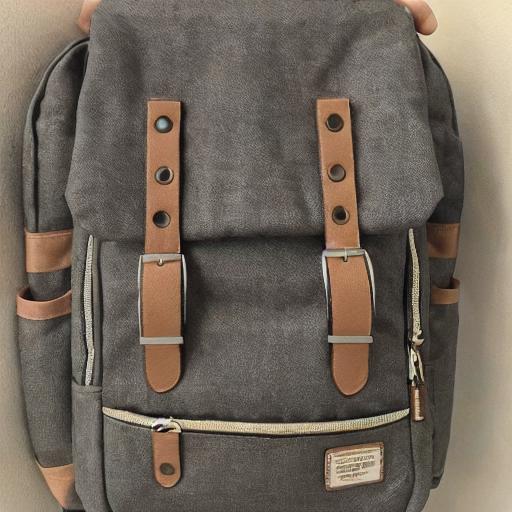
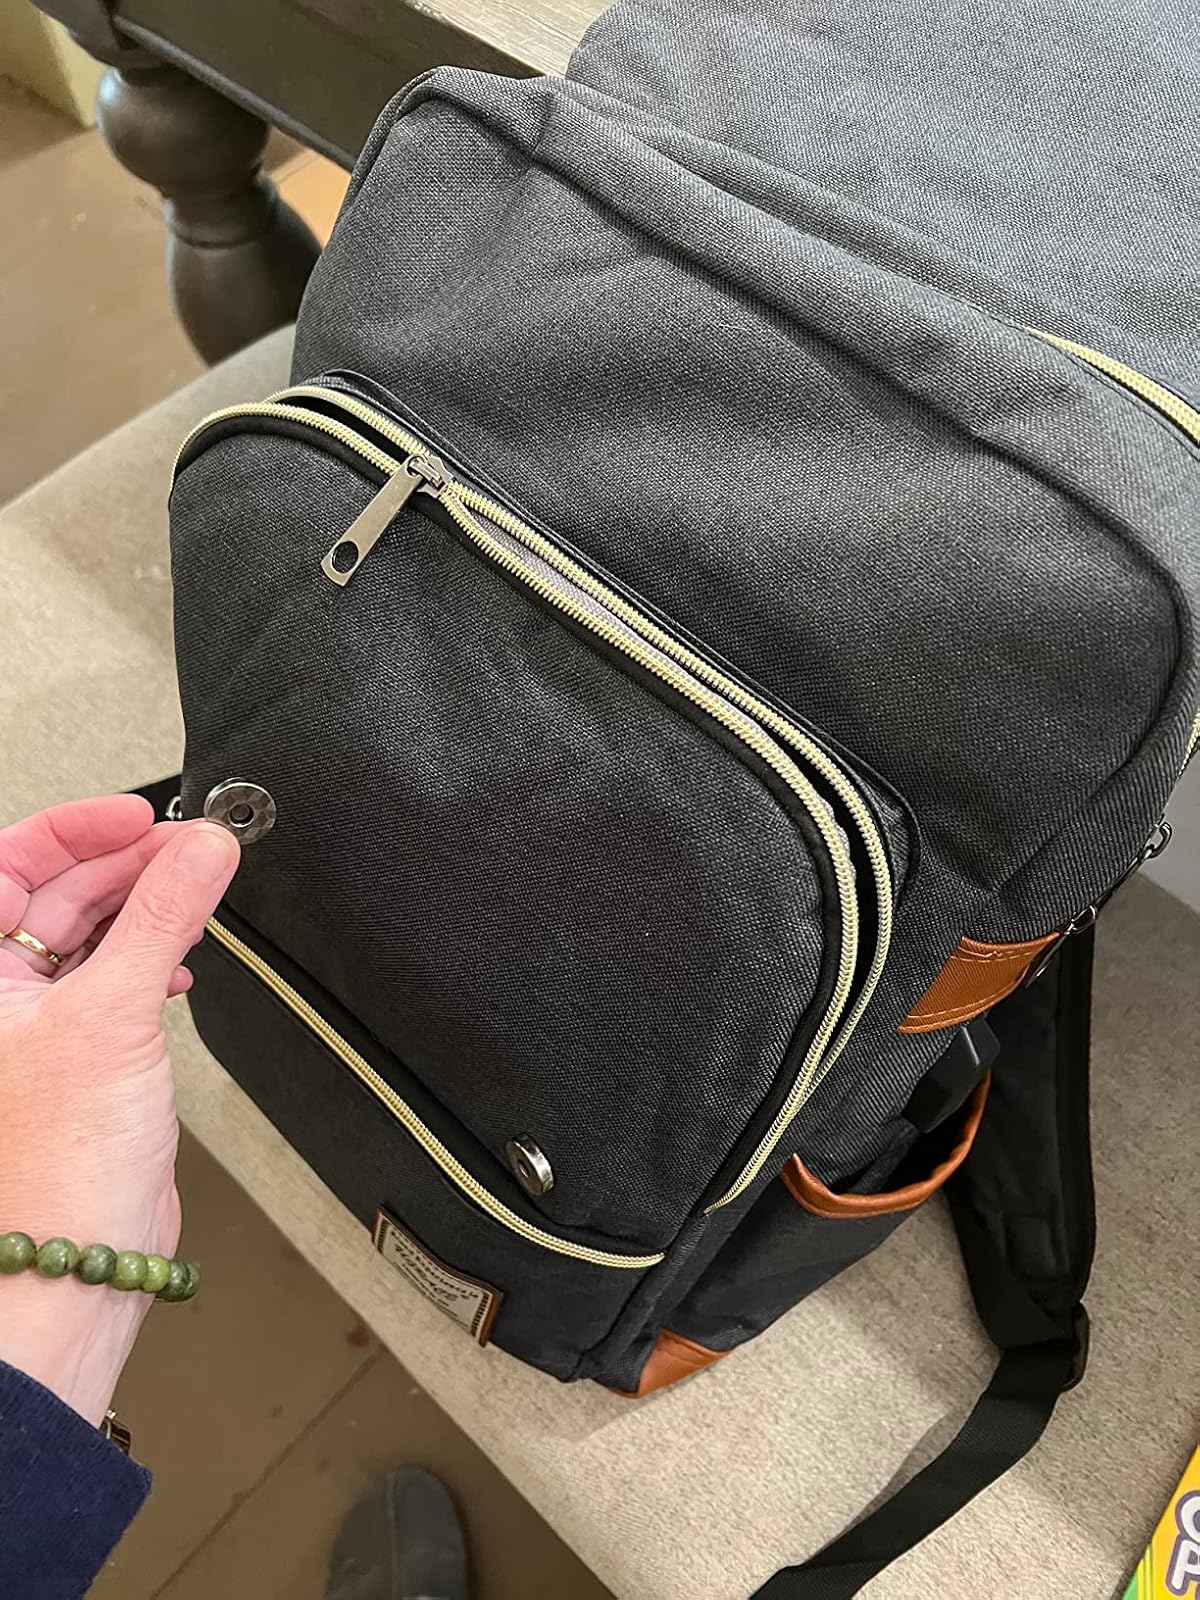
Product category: bag
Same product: no